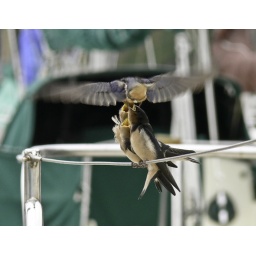
Baby Barn Swallows being fed while hanging out on a sail boat in the Morro Bay Sate Park marina